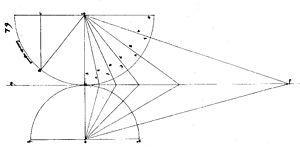
Epure pour un cadran horizontal à la latitude de Bruxelles (c. 52°)
Henri Arnault de Zwolle est un médecin, astronome et organiste qui a été au service du duc de Bourgogne Philippe le Bon.